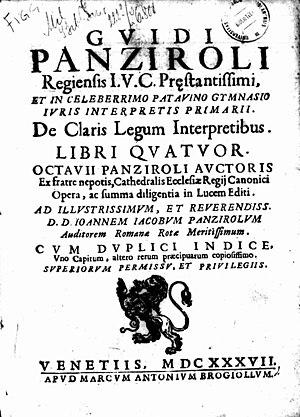
Guy Pancirollus, aussi connu sous les noms de Guido Pancirole, Guido Panciroli et Guidus Pancirolus, est un jurisconsulte et antiquaire italien.